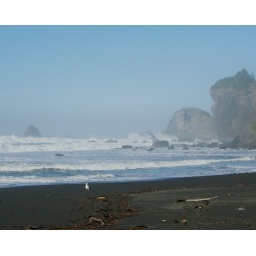
Seagull explores black sand beach along the Oregon Coast in the early morning.